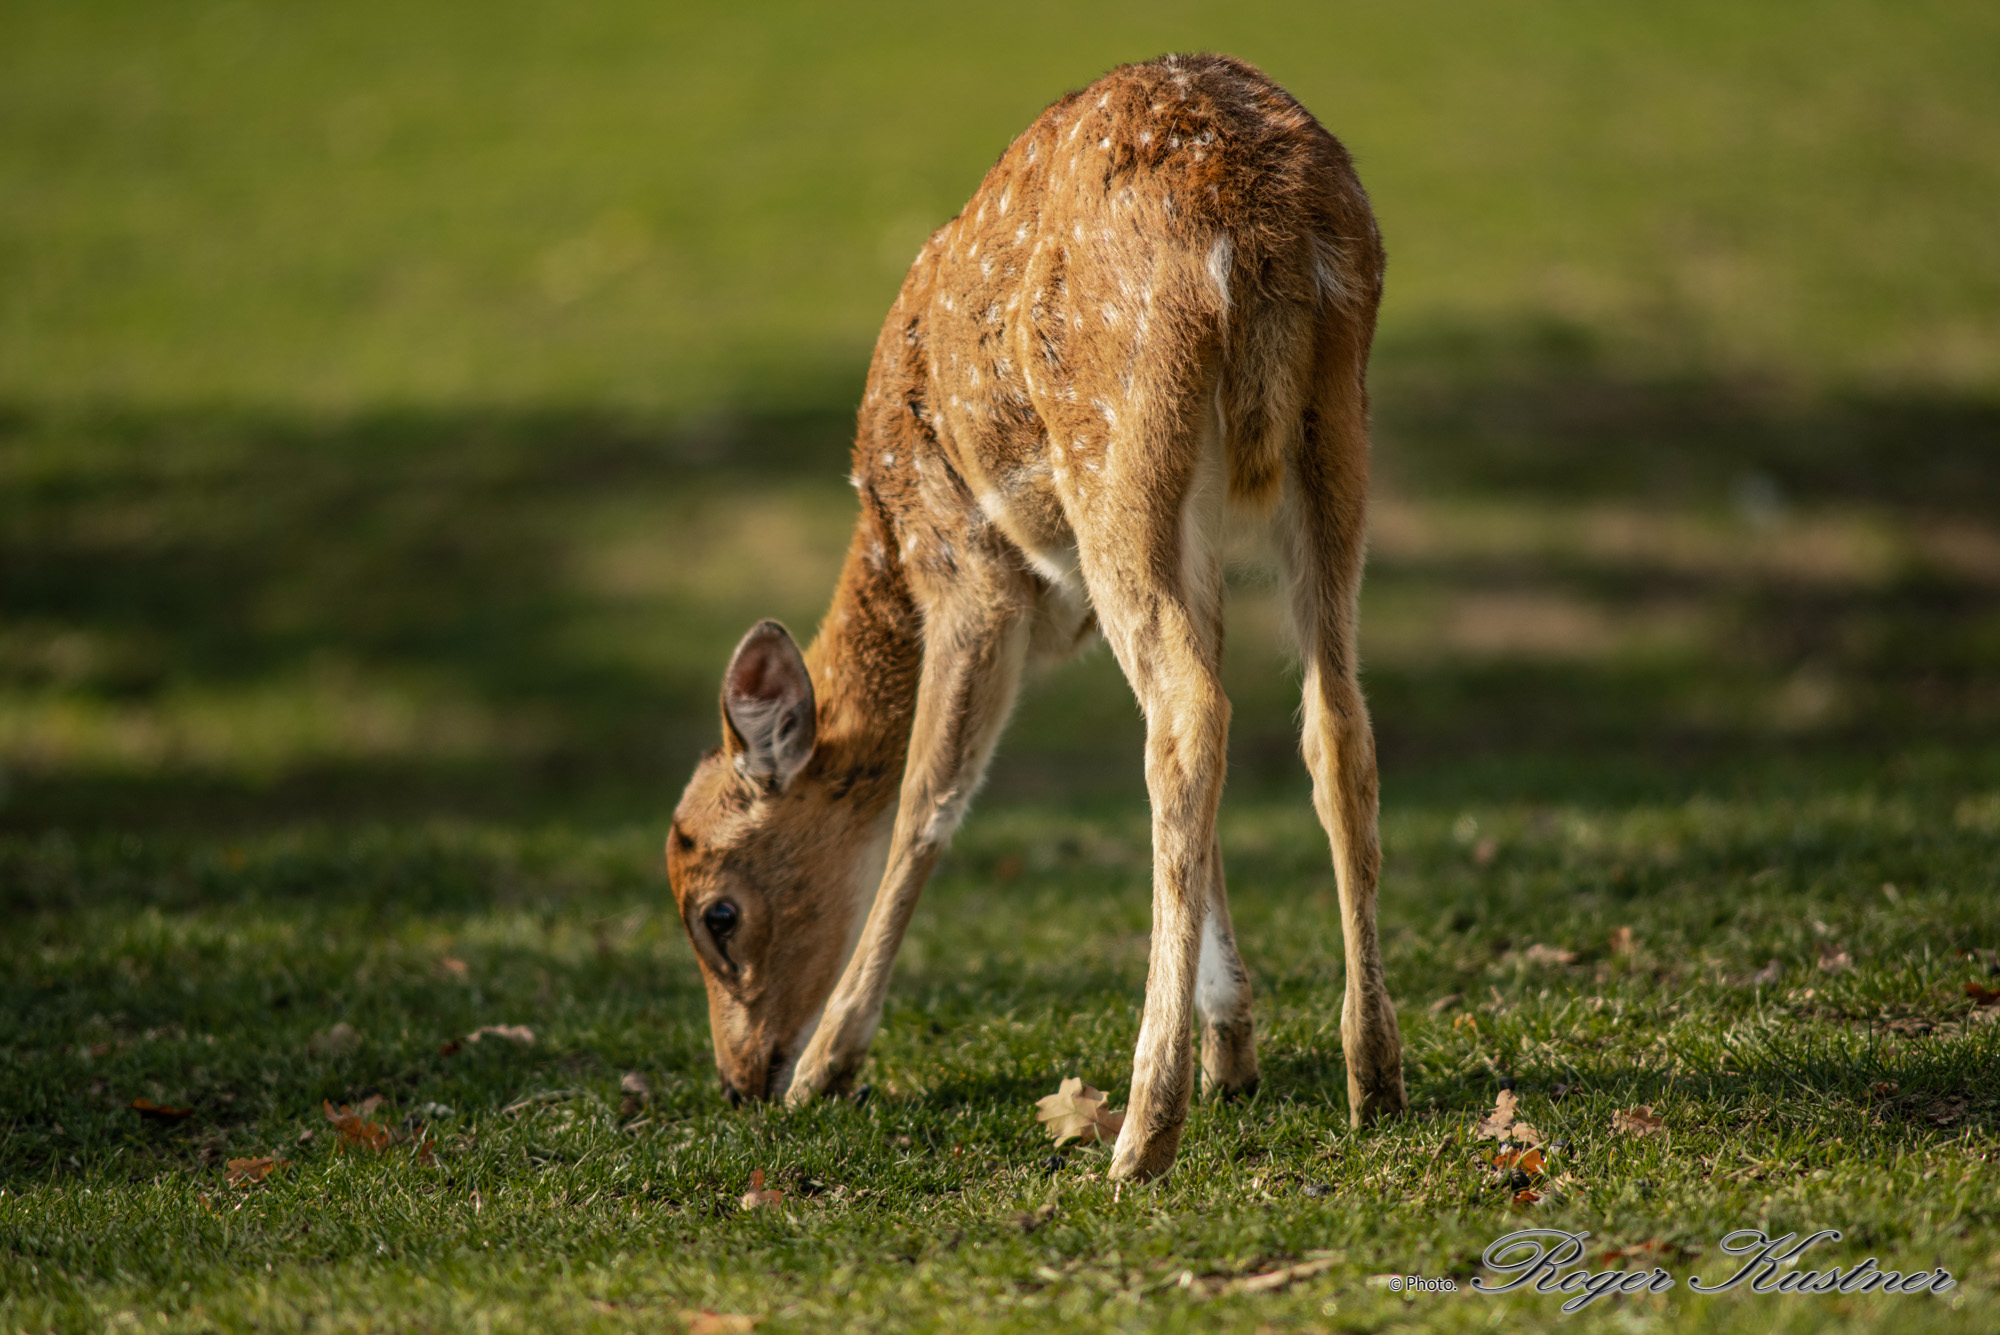
animal, grass, nature, deer, grassland, wildlife, terrestrial animal, meadow, groundcover, snout, fur, pasture, white tailed deer, prairie, grazing, tail, safari, savanna, national park